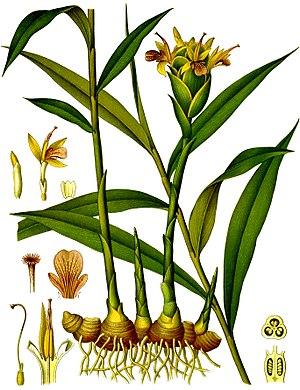
Le Zanguebar ou Zanj, voire Zingium ou côte swahilie, sont des anciennes appellations de la même partie de la côte de l'Afrique orientale qui se trouve répartie aujourd'hui entre le Mozambique, la Tanzanie, le Kenya et la Somalie. Elle comporte aussi les îles côtières, et on y inclut parfois également la côte musulmane de Madagascar.
La culture swahilie est la culture partagée par les populations de la côte de l'Afrique de l'Est. Le terme viendrait du pluriel du mot arabe sahel ساحل : sawahil سواحل, qui signifie côte ou frontière. Ces populations sont d'origine bantoue avec des apports arabes et, dans une moindre mesure, persans. Les cités-États côtières comme Mombasa, Gede, Malindi et les archipels de Zanzibar, des Comores, de Kilwa et de Lamu, formaient une unité de culture swahilie prospère et renommée, vivant du commerce de marchandises africaines destinées aux marchés locaux et orientaux. Ces populations parlaient des langues voisines, variantes du swahili, et partageaient un certain nombre de valeurs propres. C'est avant tout une culture urbaine, africaine et musulmane. Les arabes appelaient al-Zanj les territoires sous la domination de ces cités, d'où le nom souvent donné à la région de « Zenj » ou « Zanguebar ».